Porsche 917

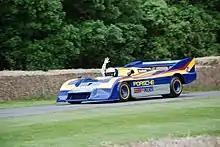
Porsche 917/30

The revised 917/10 was Porsche's first full-scale attempt at Can-Am for 1972. This car ran the 5.0 litre flat-12 and was modified to accommodate additional compression; two turbochargers were added to give the car tremendous horsepower. George Follmer won the championship in the Roger Penske car.